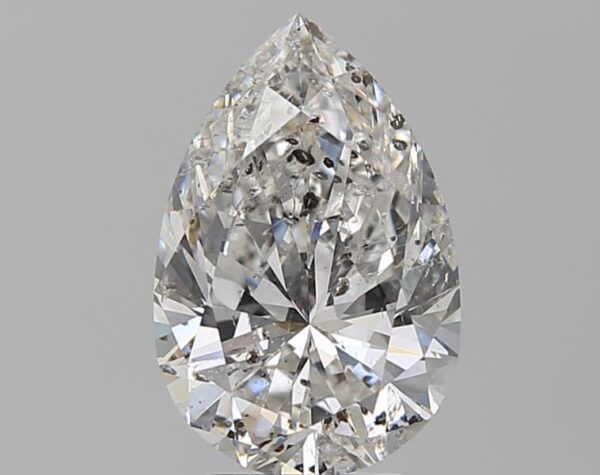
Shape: pear
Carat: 3.19
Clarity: SI2
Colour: F
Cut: EX
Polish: EX
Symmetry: EX
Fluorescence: M
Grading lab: HRD
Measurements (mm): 12.42 x 8.22 x 5.19